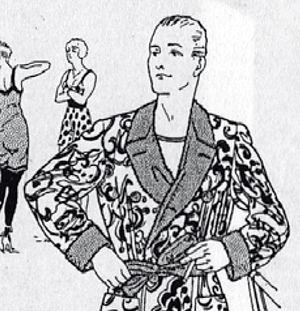
Charvet Place Vendôme, également appelée Charvet, est une entreprise française de création et de confection de vêtements sur mesure et de prêt-à-porter de luxe, pour hommes et pour femmes, notamment le linge, les cravates et les costumes. Fondée en 1838, elle a été le premier chemisier à ouvrir un commerce spécialisé. Depuis le XIXᵉ siècle, elle est spécialisée dans la fourniture de vêtements sur mesure aux rois, princes et chefs d'État. Son unique établissement est situé au 28, place Vendôme, à Paris.